Battle Tryst

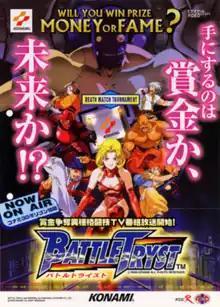
Japanese arcade flyer of "Battle Tryst".

is a 1998 3D fighting arcade game developed and published by Konami. It is Konami's second attempt in the 3D arcade fighting game market after their 1997 3D arcade fighting game "Fighting Bujutsu". It is powered by the Konami M2 Hardware, which is Konami's version of the Panasonic M2. Like "Fighting Bujutsu", "Battle Tryst" was never ported to any home console after its arcade release.